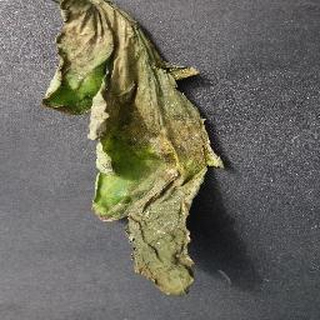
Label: tomato_late_blight